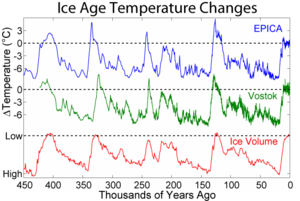
Mellemistid
Kurver der viser udviklingen i temeratur og mængden af is gennem de seneste istider
Mellemistid, varmetid eller interglacial, er den tid vi har nu, nemlig mellem 2 istider.